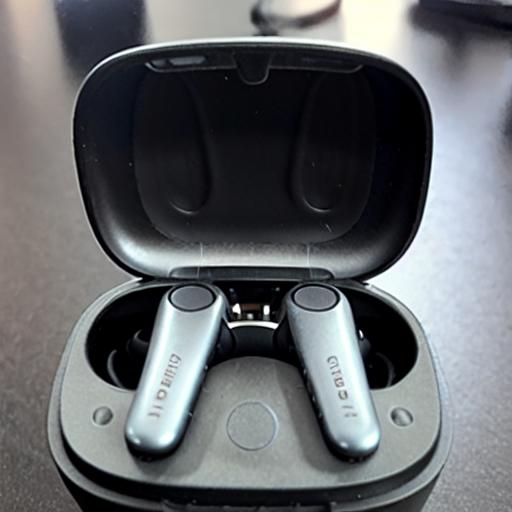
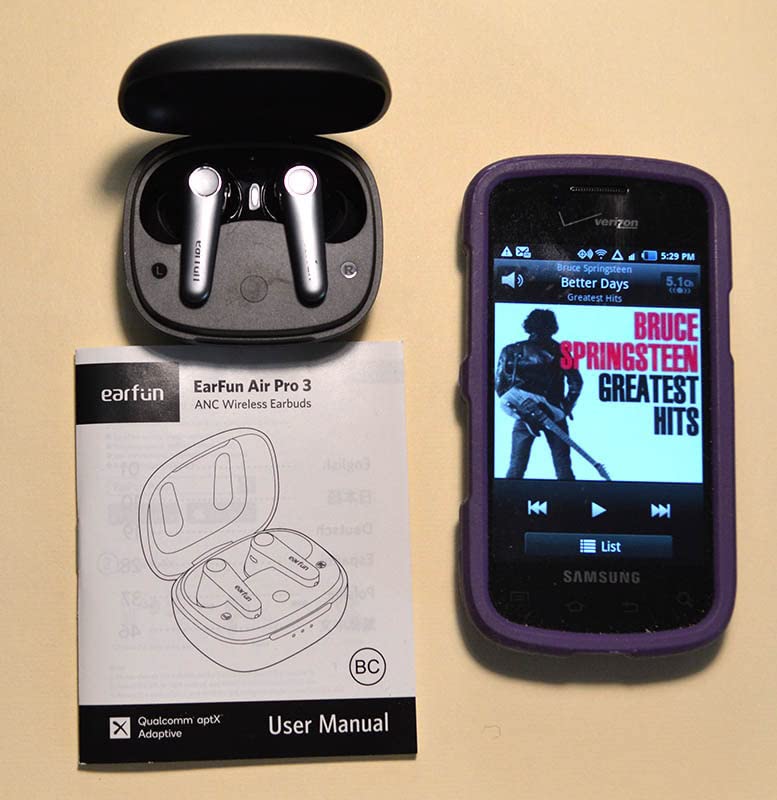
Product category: earbuds
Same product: no